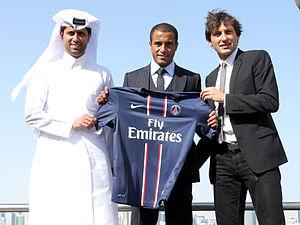
Lucas Rodrigues Moura da Silva dit Lucas Moura ou plus simplement Lucas, né le 13 août 1992 à São Paulo, est un footballeur international brésilien.